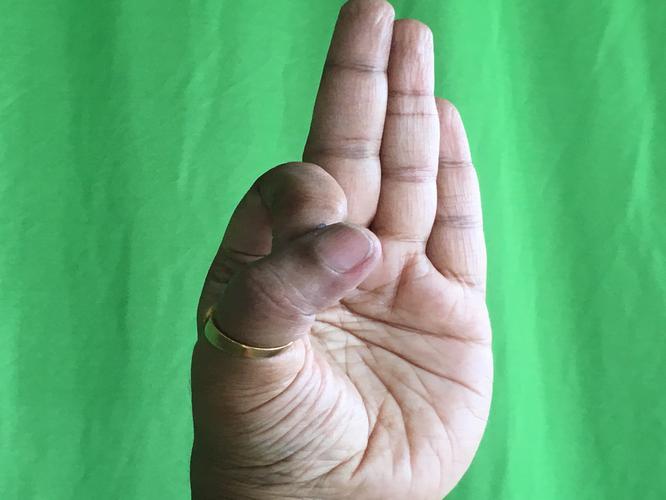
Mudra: Aralam
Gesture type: single_hand